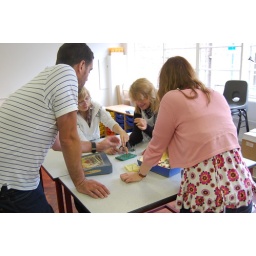
Teamwork in the Bayko house building task.